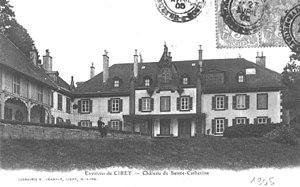
Château de Sainte Catherine, près de Cirey-sur-Vezouze
Auguste Chevandier de Valdrome est un industriel et est un homme politique, député de 1831 à 1837, membre du conseil général du département de la Meurthe, représentant l'arrondissement de Sarrebourg à la chambre des députés pendant trois législatures successives.
Le temple réformé de Lafrimbolle est un édifice religieux du XIXᵉ siècle du pays des Deux-Sarres, niché au cœur des immenses forêts du versant nord-ouest du Donon. Son histoire, liée à celle de sa communauté, n'est pas banale et son architecture comme son mobilier présentent des caractéristiques singulières. Des recherches récentes, tant historiques que généalogiques, le révèlent comme témoin d’une présence huguenote réfugiée, remontant à la Réforme.